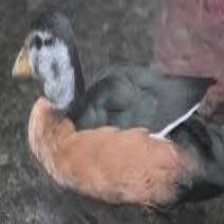
Species: AFRICAN PYGMY GOOSE
Scientific name: NETTAPUS AURITUS
ImageNet parent category: goose